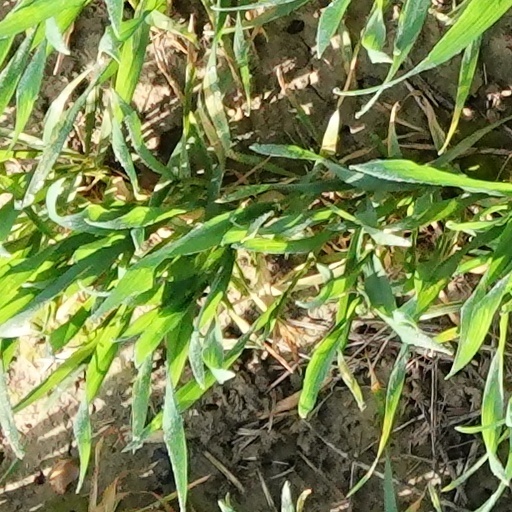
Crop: wheat